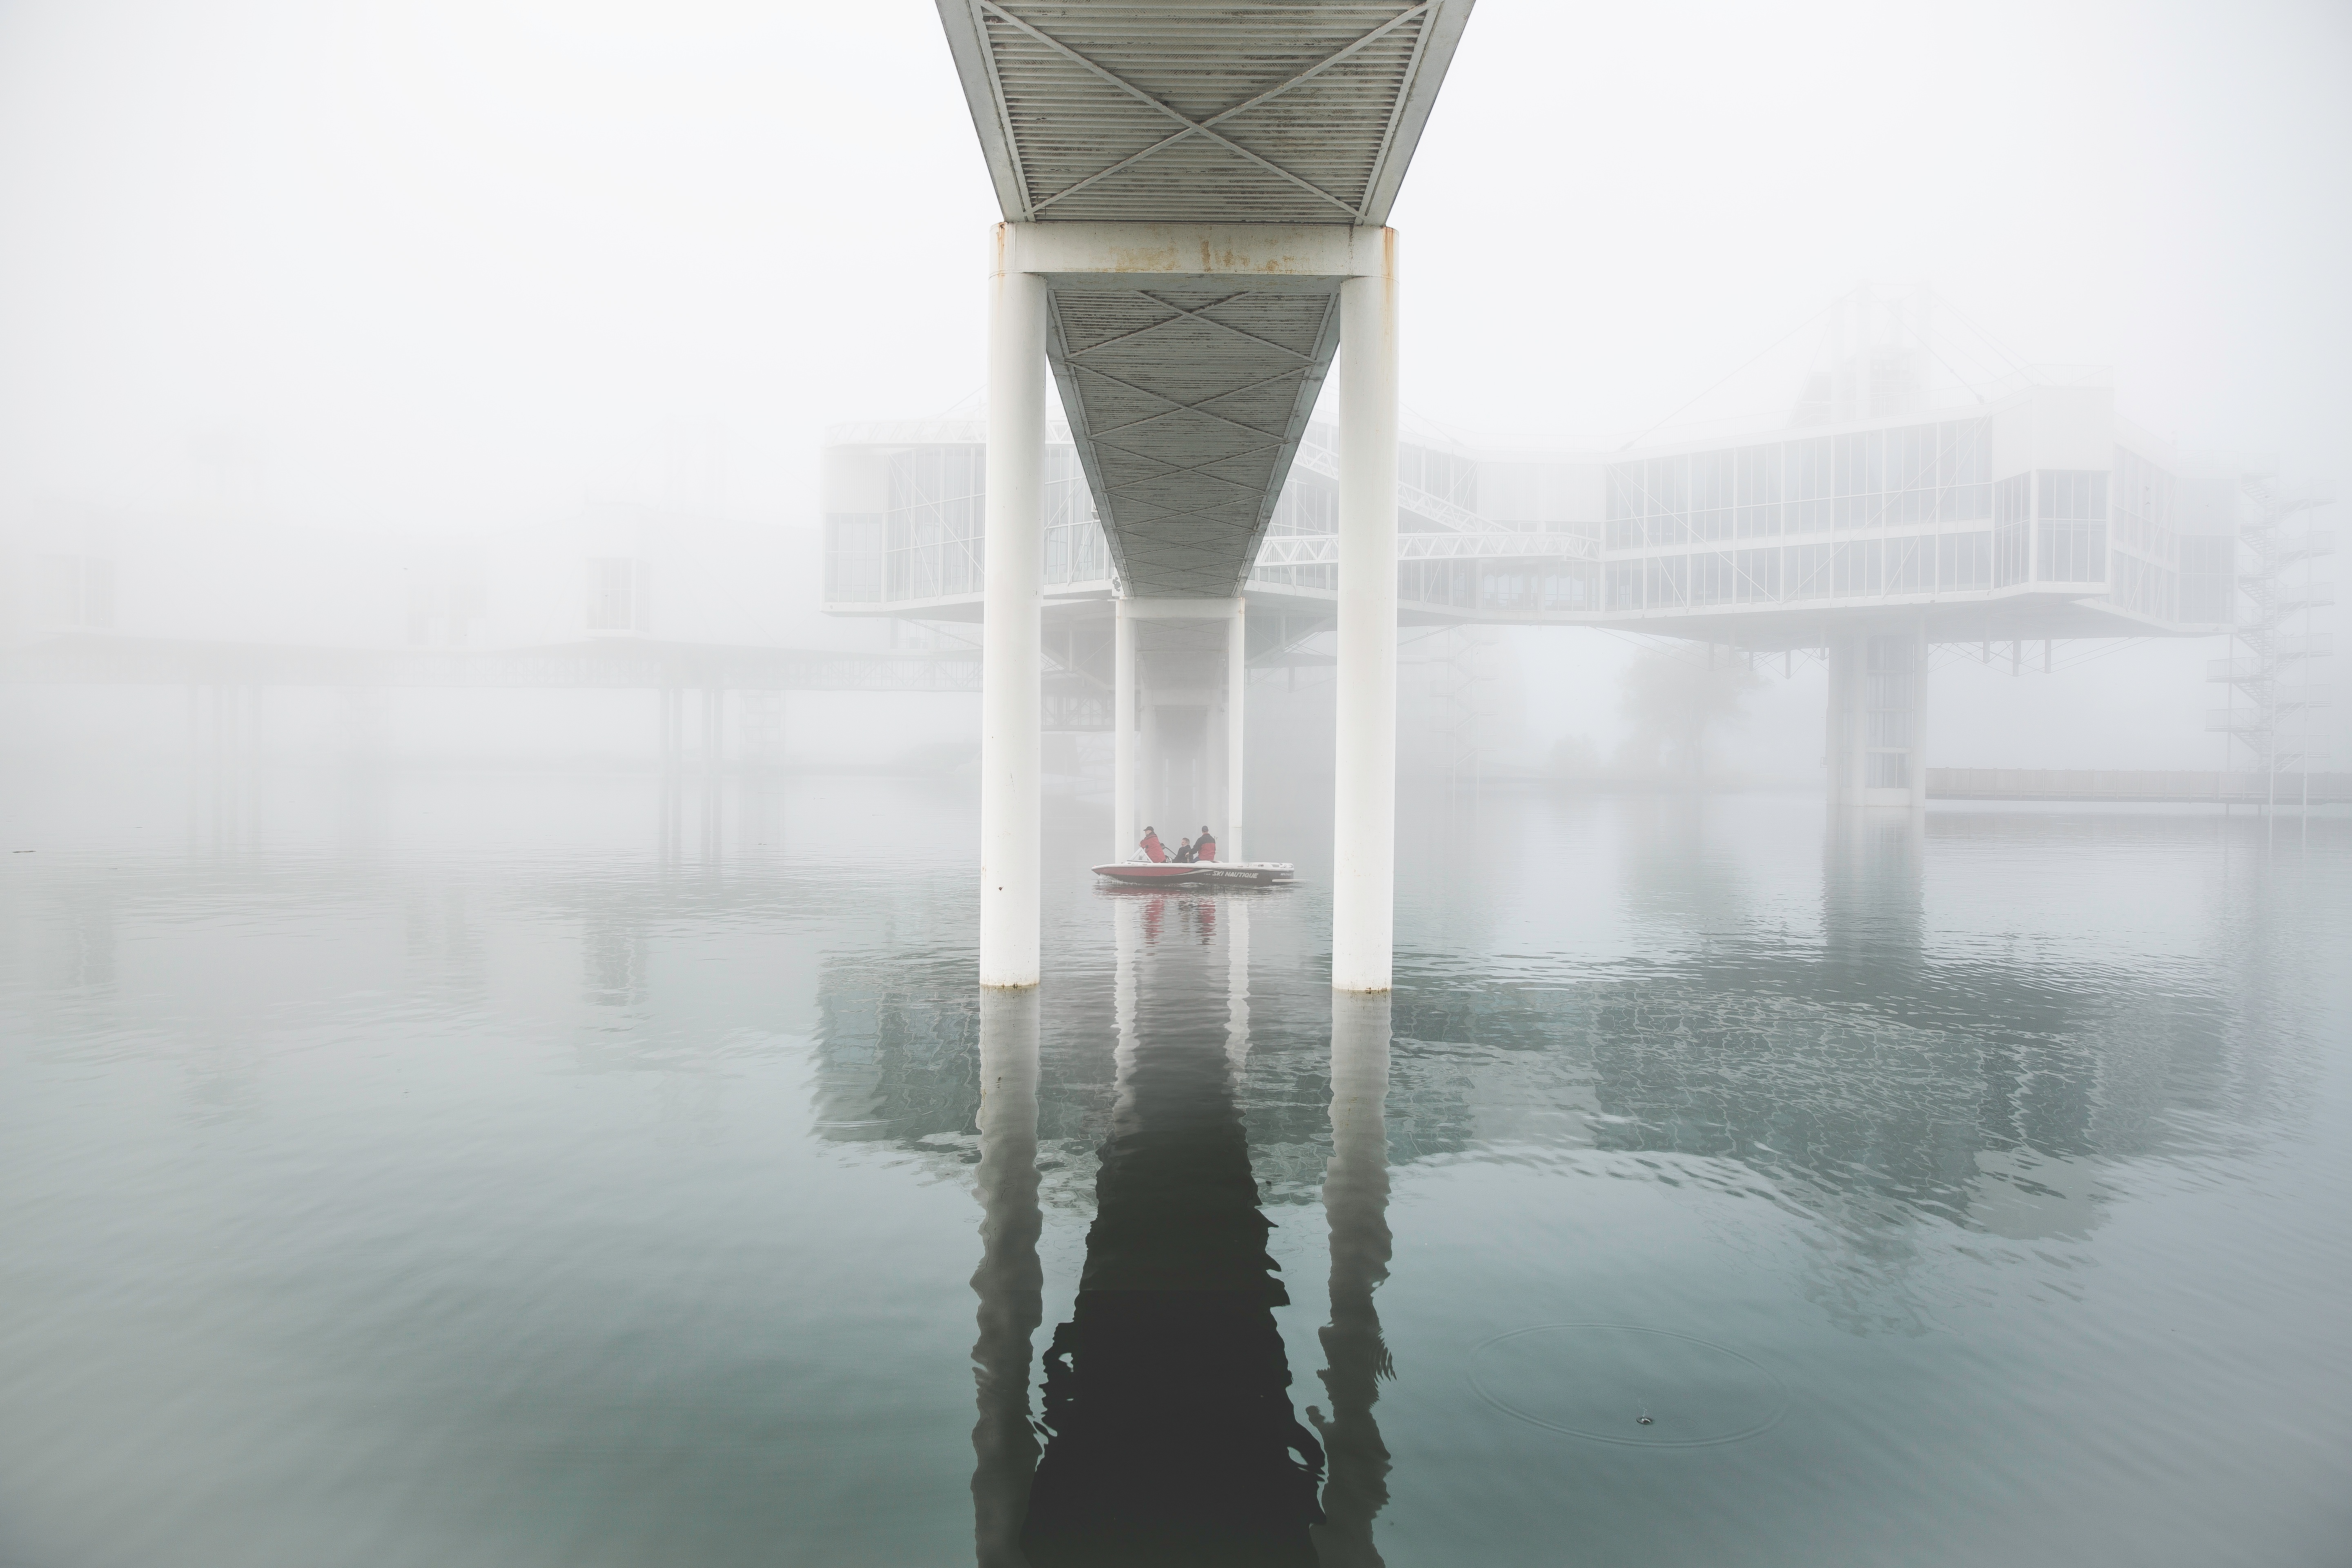
water, snow, winter, architecture, fog, mist, boat, bridge, sunlight, morning, wind, skyscraper, ice, reflection, weather, haze, freezing, atmospheric phenomenon, atmosphere of earth